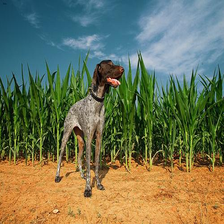
Species: dog
Breed: german shorthaired